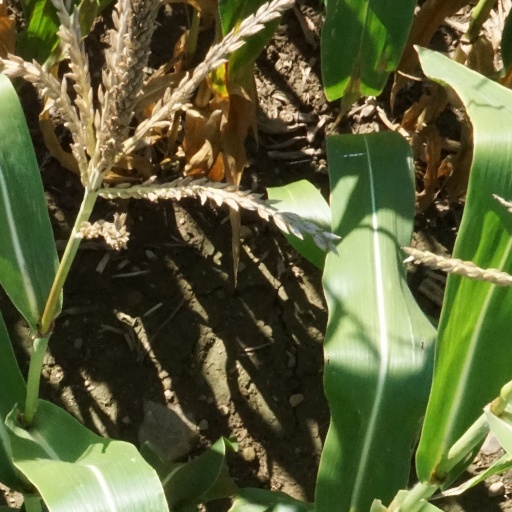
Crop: maize; corn